Rudolph von Ripper

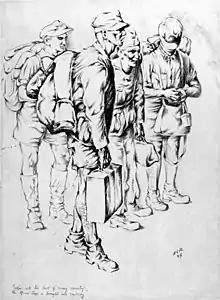
1943 drawing by von Ripper of Afrika Corps prisoners, captioned "laden with the loot of many country's [sic], the Africa-Corps is brought into captivity."

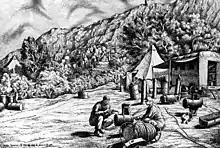
"Service Squadron - the men who keep the planes in the air", 1944

In October 1933, von Ripper returned via Paris to Berlin, now under Nazi rule, bringing with him copies of the "Brown Book of the Reichstag Fire and Hitler Terror" ("Braunbuch"), an anti-Nazi publication written by German left-wing groups in exile and published in Paris. He was taken to the office of Gestapo chief Rudolf Diels, and accused of high treason for his production of anti-Nazi cartoons and possession of anti-Nazi pamphlets.